Emory Douglas

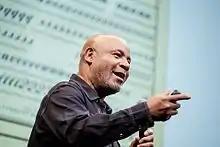
Emory Douglas at Typo San Francisco 2014 presenting his Black Panther newspaper graphic

Douglas became the "Revolutionary Artist" and "Minister of Culture" for the BPP in 1967. He redesigned "The Black Panther" and switched it to web press, which allowed for colored printing and graphics. Here, Douglas developed iconic images that branded the BPP: the depiction of policemen as bloodied or hanged pigs, as protest against police brutality of African Americans, and imagery in line with the Party's 10-Point program. Douglas illustrated BPP's social services and decent housing. In addition, Douglas aligned the BPP with "Third World liberation struggles" and anti-capitalist movements in the edition of January 3, 1970, which shows an impaled pig dressed in an American flag with guns pointed at it, saying things like "Get out of the ghetto" and "Get out of Africa". Todd Gitlin criticized Douglas for using what Gitlin saw as antisemitic symbols in the caricatures he published in "The Black Panther".